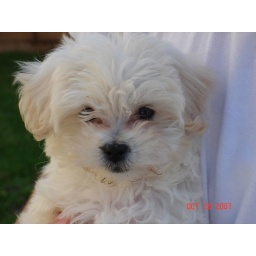
Dusty, the new puppy in the house